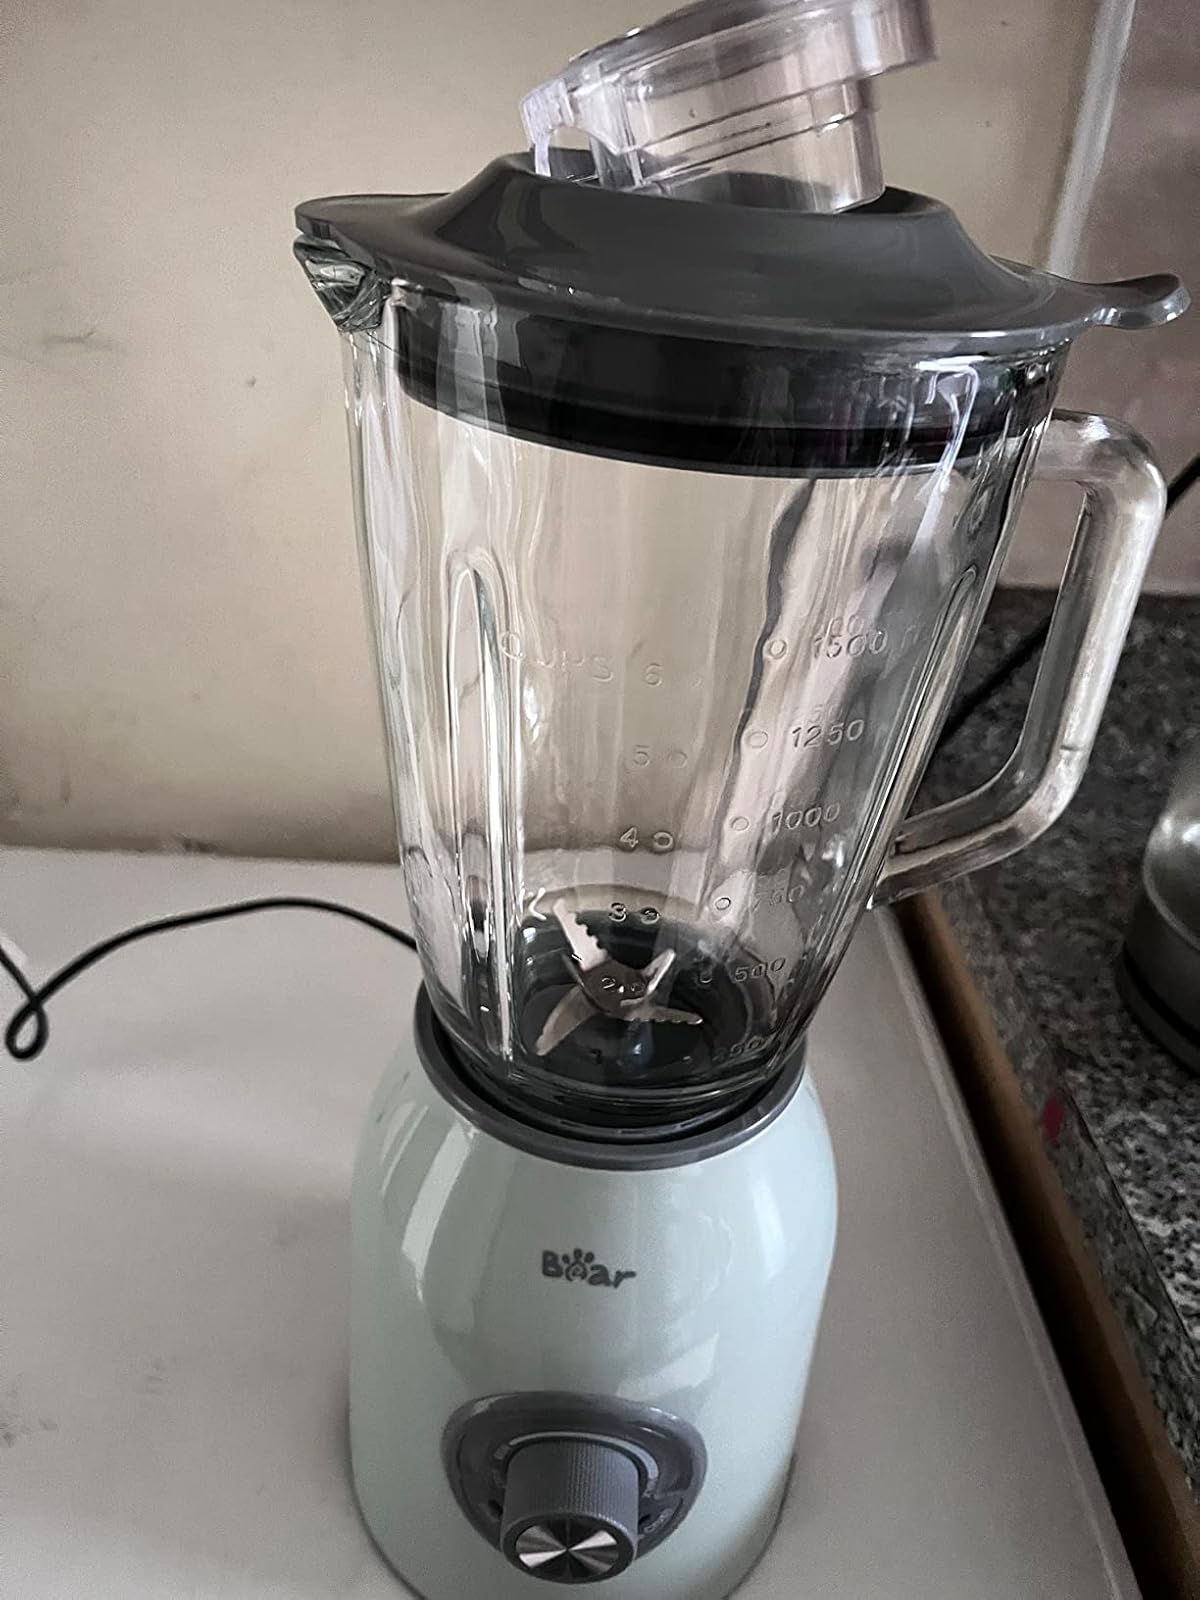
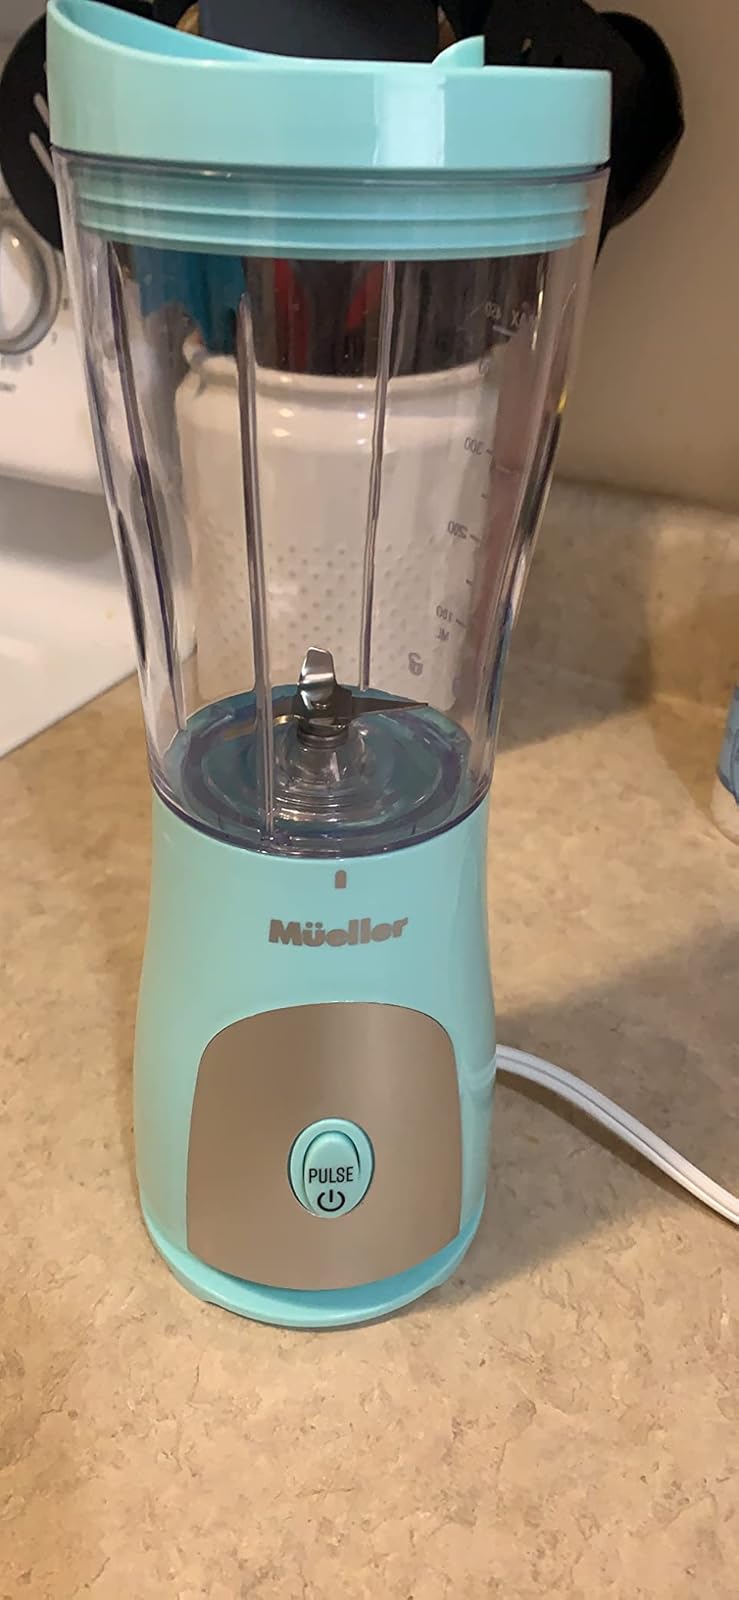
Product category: items_blender
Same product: no